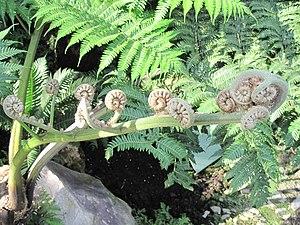
Gros plant de crosses de fougère Cyathea robusta dans une serre du Jardin des Plantes de Paris.
La Cyathea robusta est une espèce de fougères arborescentes, de la famille des Cyatheaceae, endémique de l'île Lord Howe.